Porsche 935

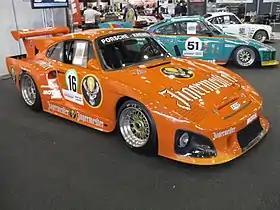
Porsche 935 K3 in the "Jägermeister" livery for the DRM.

The Porsche 935 is a race car that was developed and manufactured by German automaker Porsche. Introduced in 1976 as the factory racing version of the 911 (930) Turbo and prepared for FIA-Group 5 rules, it was an evolution of the Carrera RSR 2.1 turbo prototype, the second place overall finisher in the 1974 24 Hours of Le Mans.